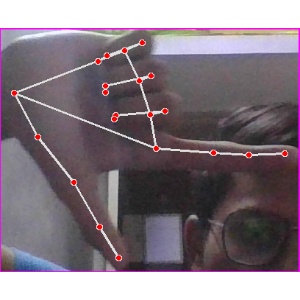
अक्षर: ख